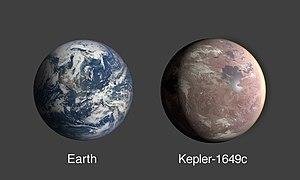
Kepler-1649 c est une exoplanète potentiellement habitable orbitant autour de l'étoile naine rouge Kepler-1649, située à 300 années-lumière de notre Système solaire dans la constellation du Cygne. Elle a été découverte en 2020 par le télescope spatial Kepler grâce à d'anciennes observations et de faux-positifs.